Rio Grande Silvery Minnow v. Bureau of Reclamation

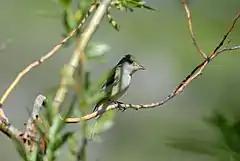
Southwestern willow flycatcher, another plaintiff

The Rio Grande silvery minnow used to be one of the most common fish in the Rio Grande, but due to the irrigation works its numbers started declining dramatically.